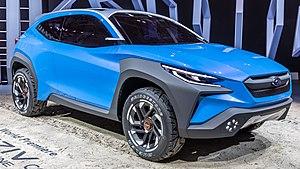
L'édition 2019 du salon international de l'automobile de Genève est un salon automobile annuel qui se tient du 7 au 17 mars 2019 à Genève. Il s'agit de la 89ᵉ édition internationale de ce salon organisé pour la première fois en 1905.